Grenada

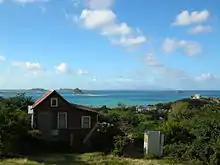
A view of Carriacou, with other Grenadine islands visible in the distance.

Several festivals also draw in tourists, such as Grenada's Carnival Spice Mas in August, Carriacou Maroon and String Band Music Festival in April, the Annual Budget Marine Spice Island Billfish Tournament, the Island Water World Sailing Week, and the Grenada Sailing Festival Work Boat Regatta.